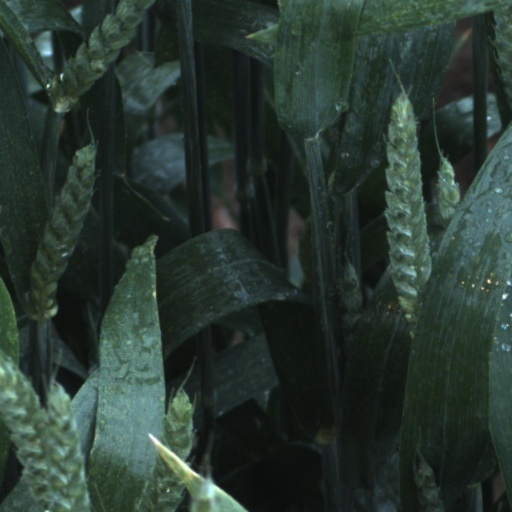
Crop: wheat